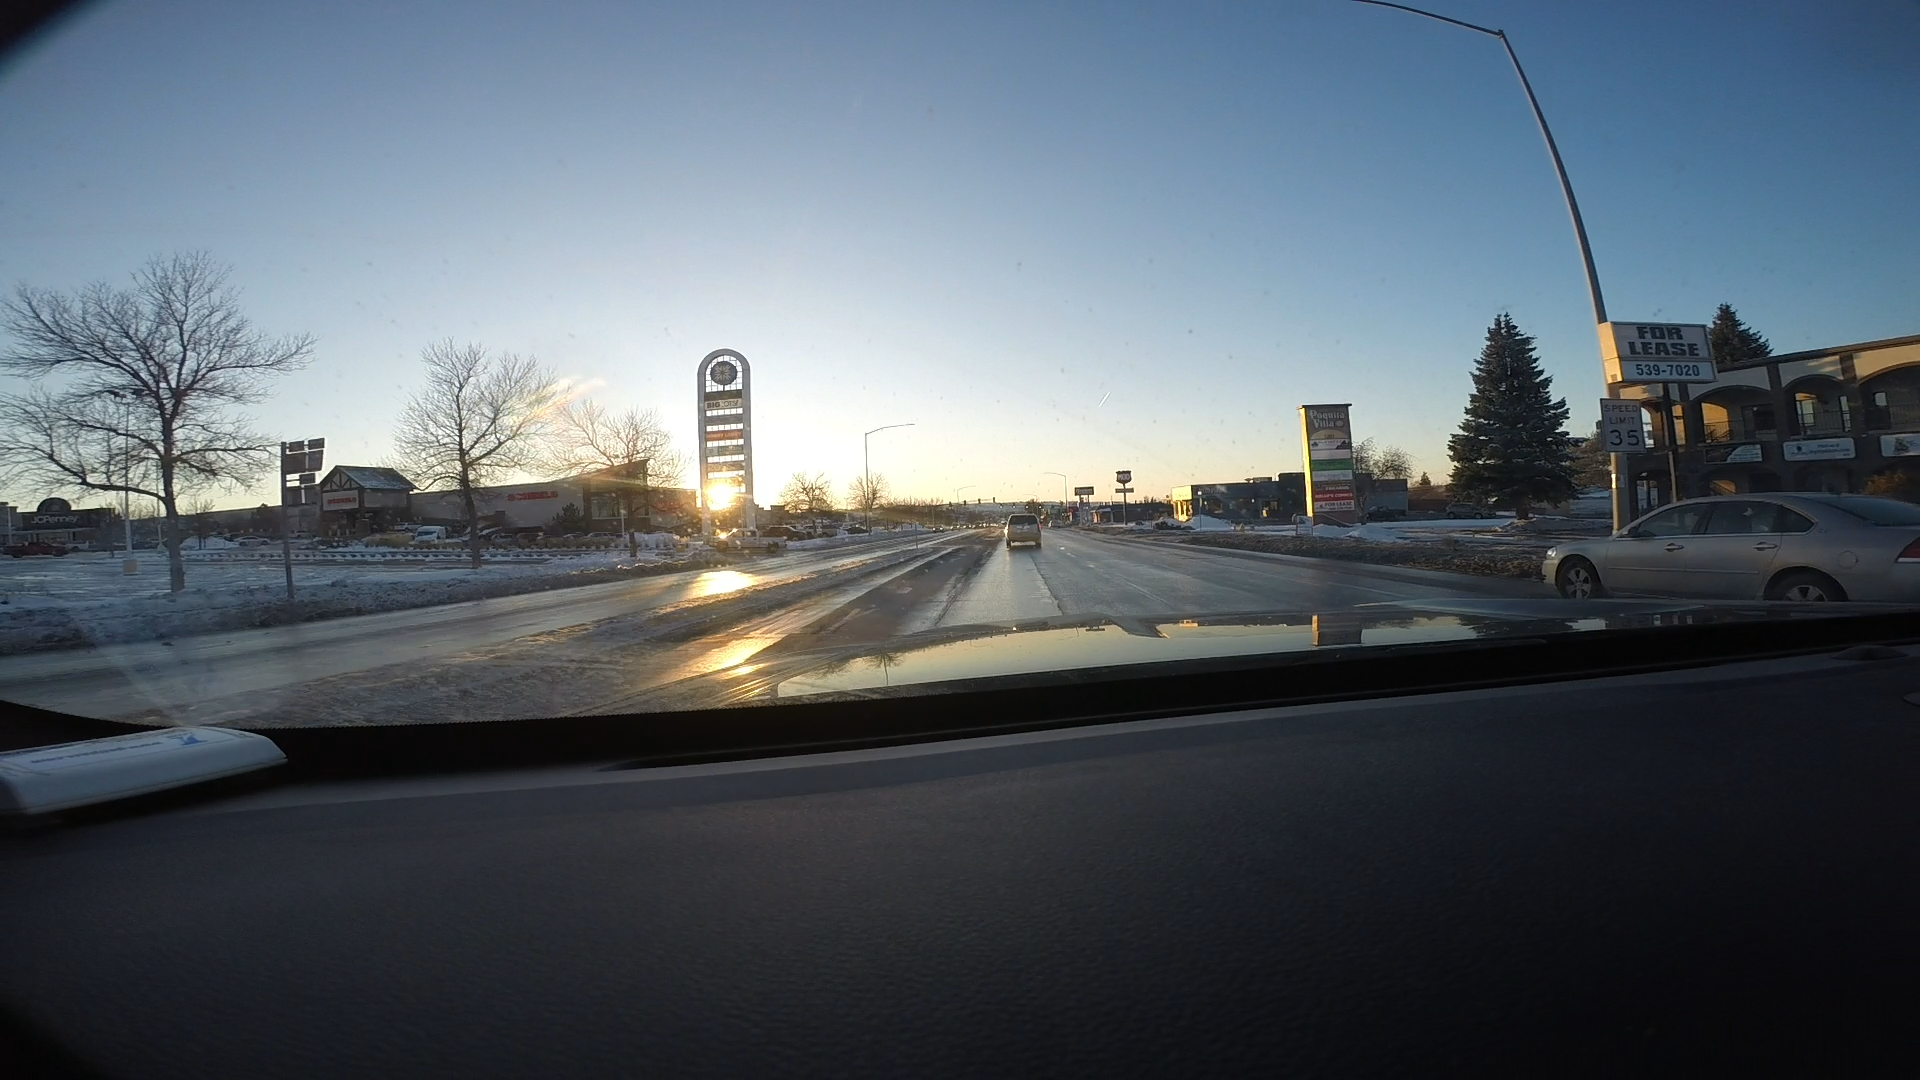
Speed limit sign label: mph35